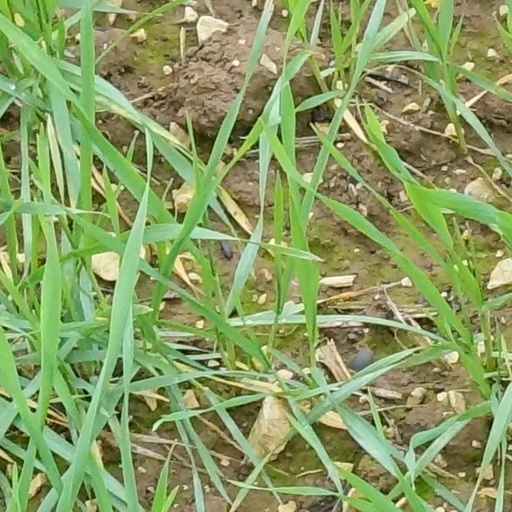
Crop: wheat